Full Tilt (novel)

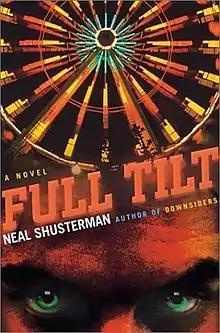
First edition

Full Tilt is a young adult novel by Neal Shusterman, published in September 2004 by Simon & Schuster Children's Publishing. Described as a "psychological thriller" and a "fast paced horror thriller", "Full Tilt" has won numerous awards, including many state book awards.